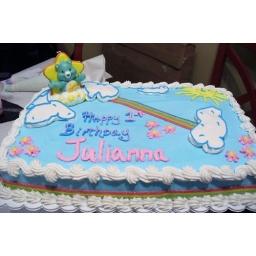
One year old little girl with a care bear in the clouds with the rainbow in front of the sun....